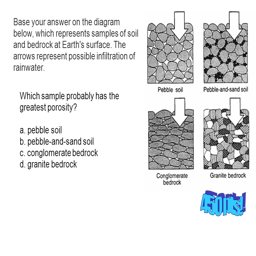
base your answer on the diagram below , which represents samples of soil and bedrock at surface .